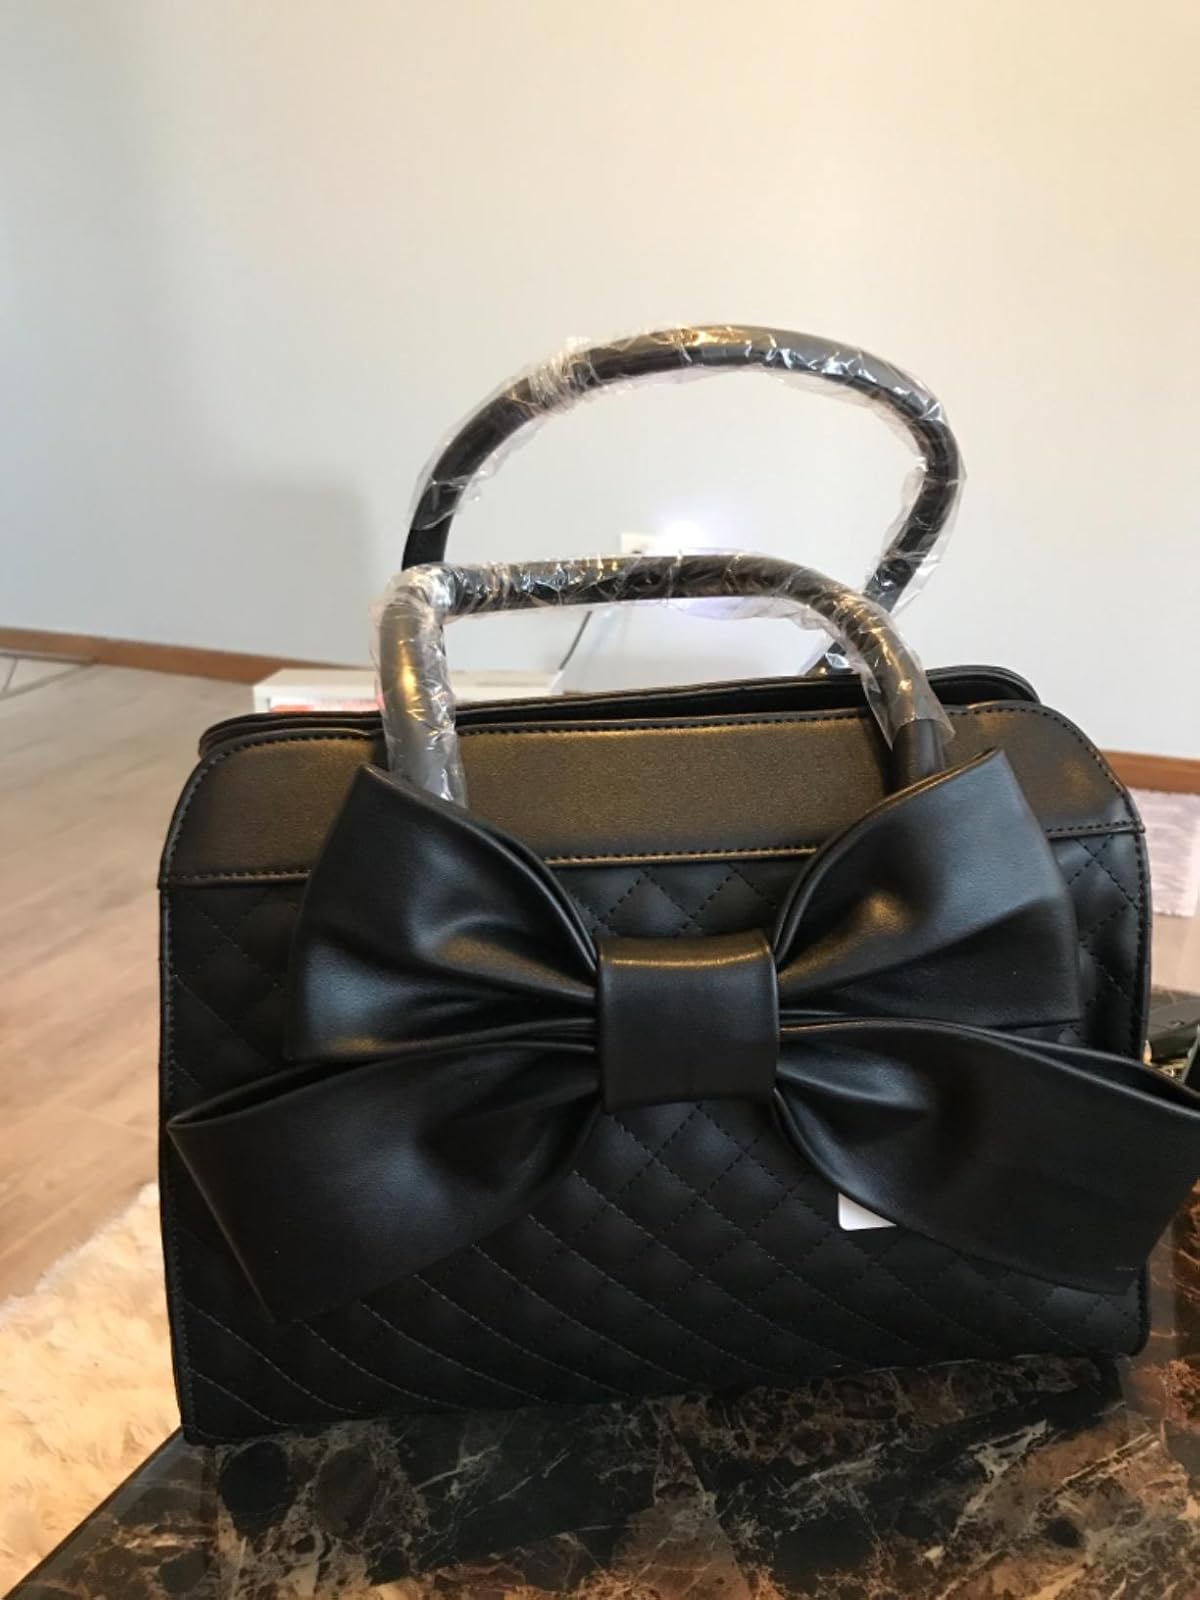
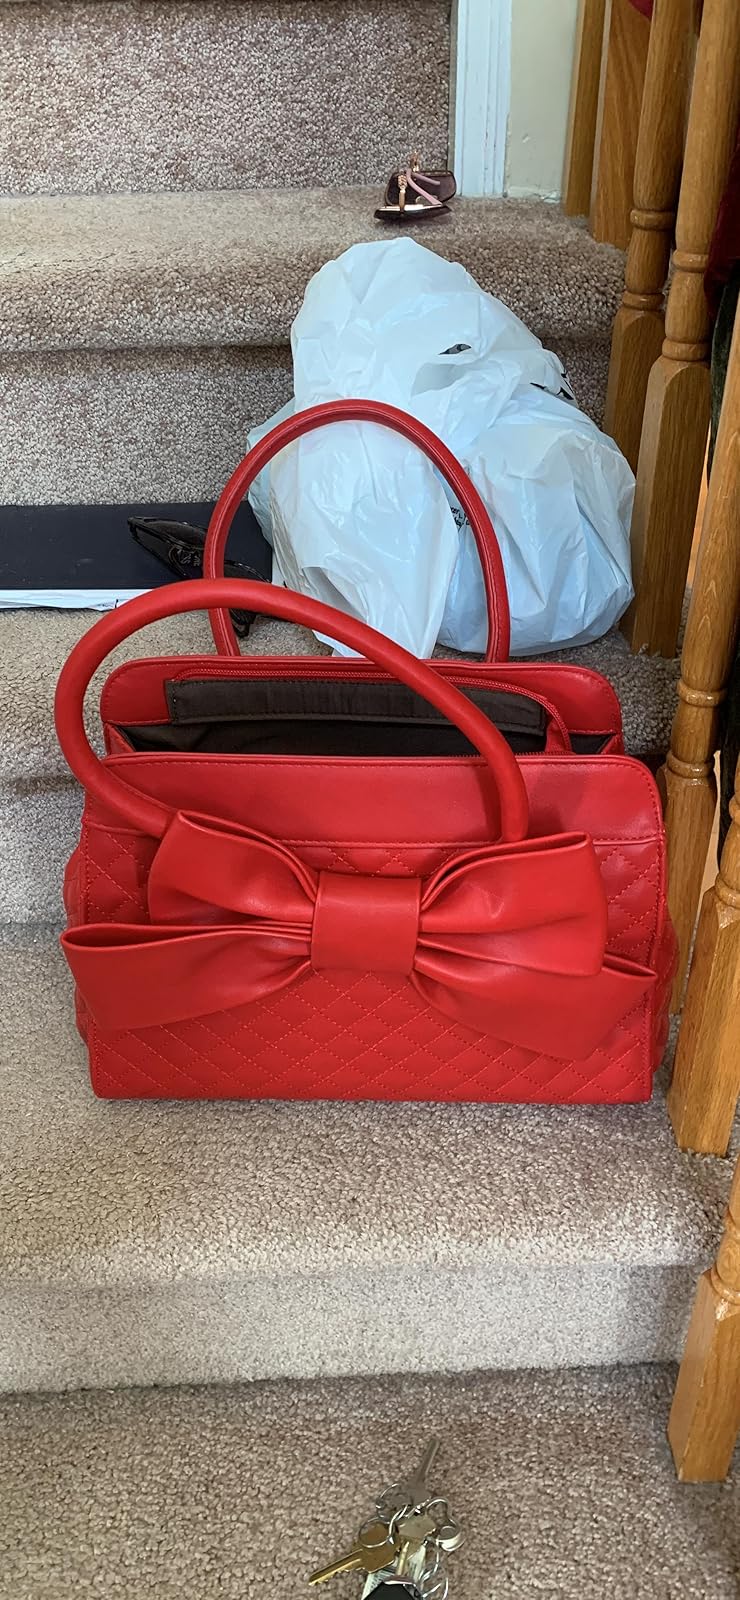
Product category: accessories_handbag
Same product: no